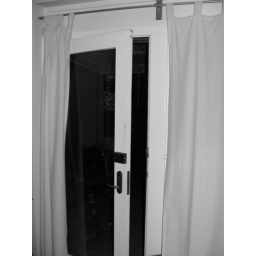
Playing around with black and white stills.